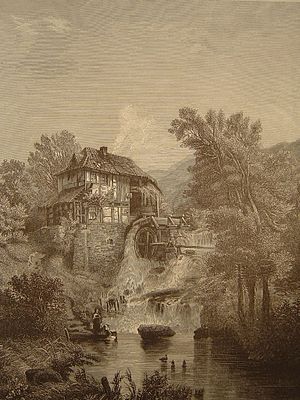
Kværn
Kværn fra 1800-talet, illustration af Ferdinand Heilbuth.
En kværn er en maskine, som knuser eller maler et materiale til pulver, f.eks. korn til mel.